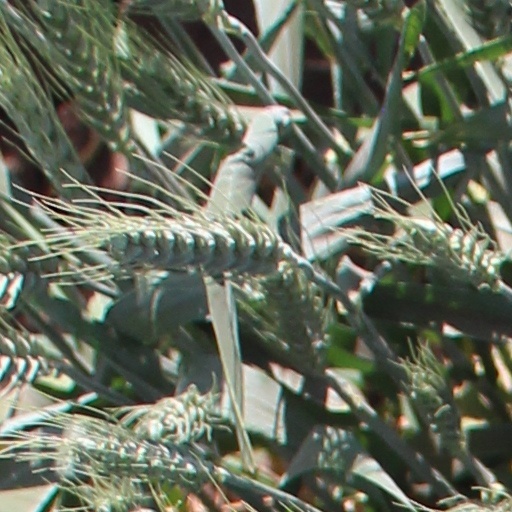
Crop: wheat